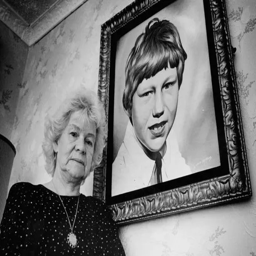
pop artist at home with a portrait of her murdered son